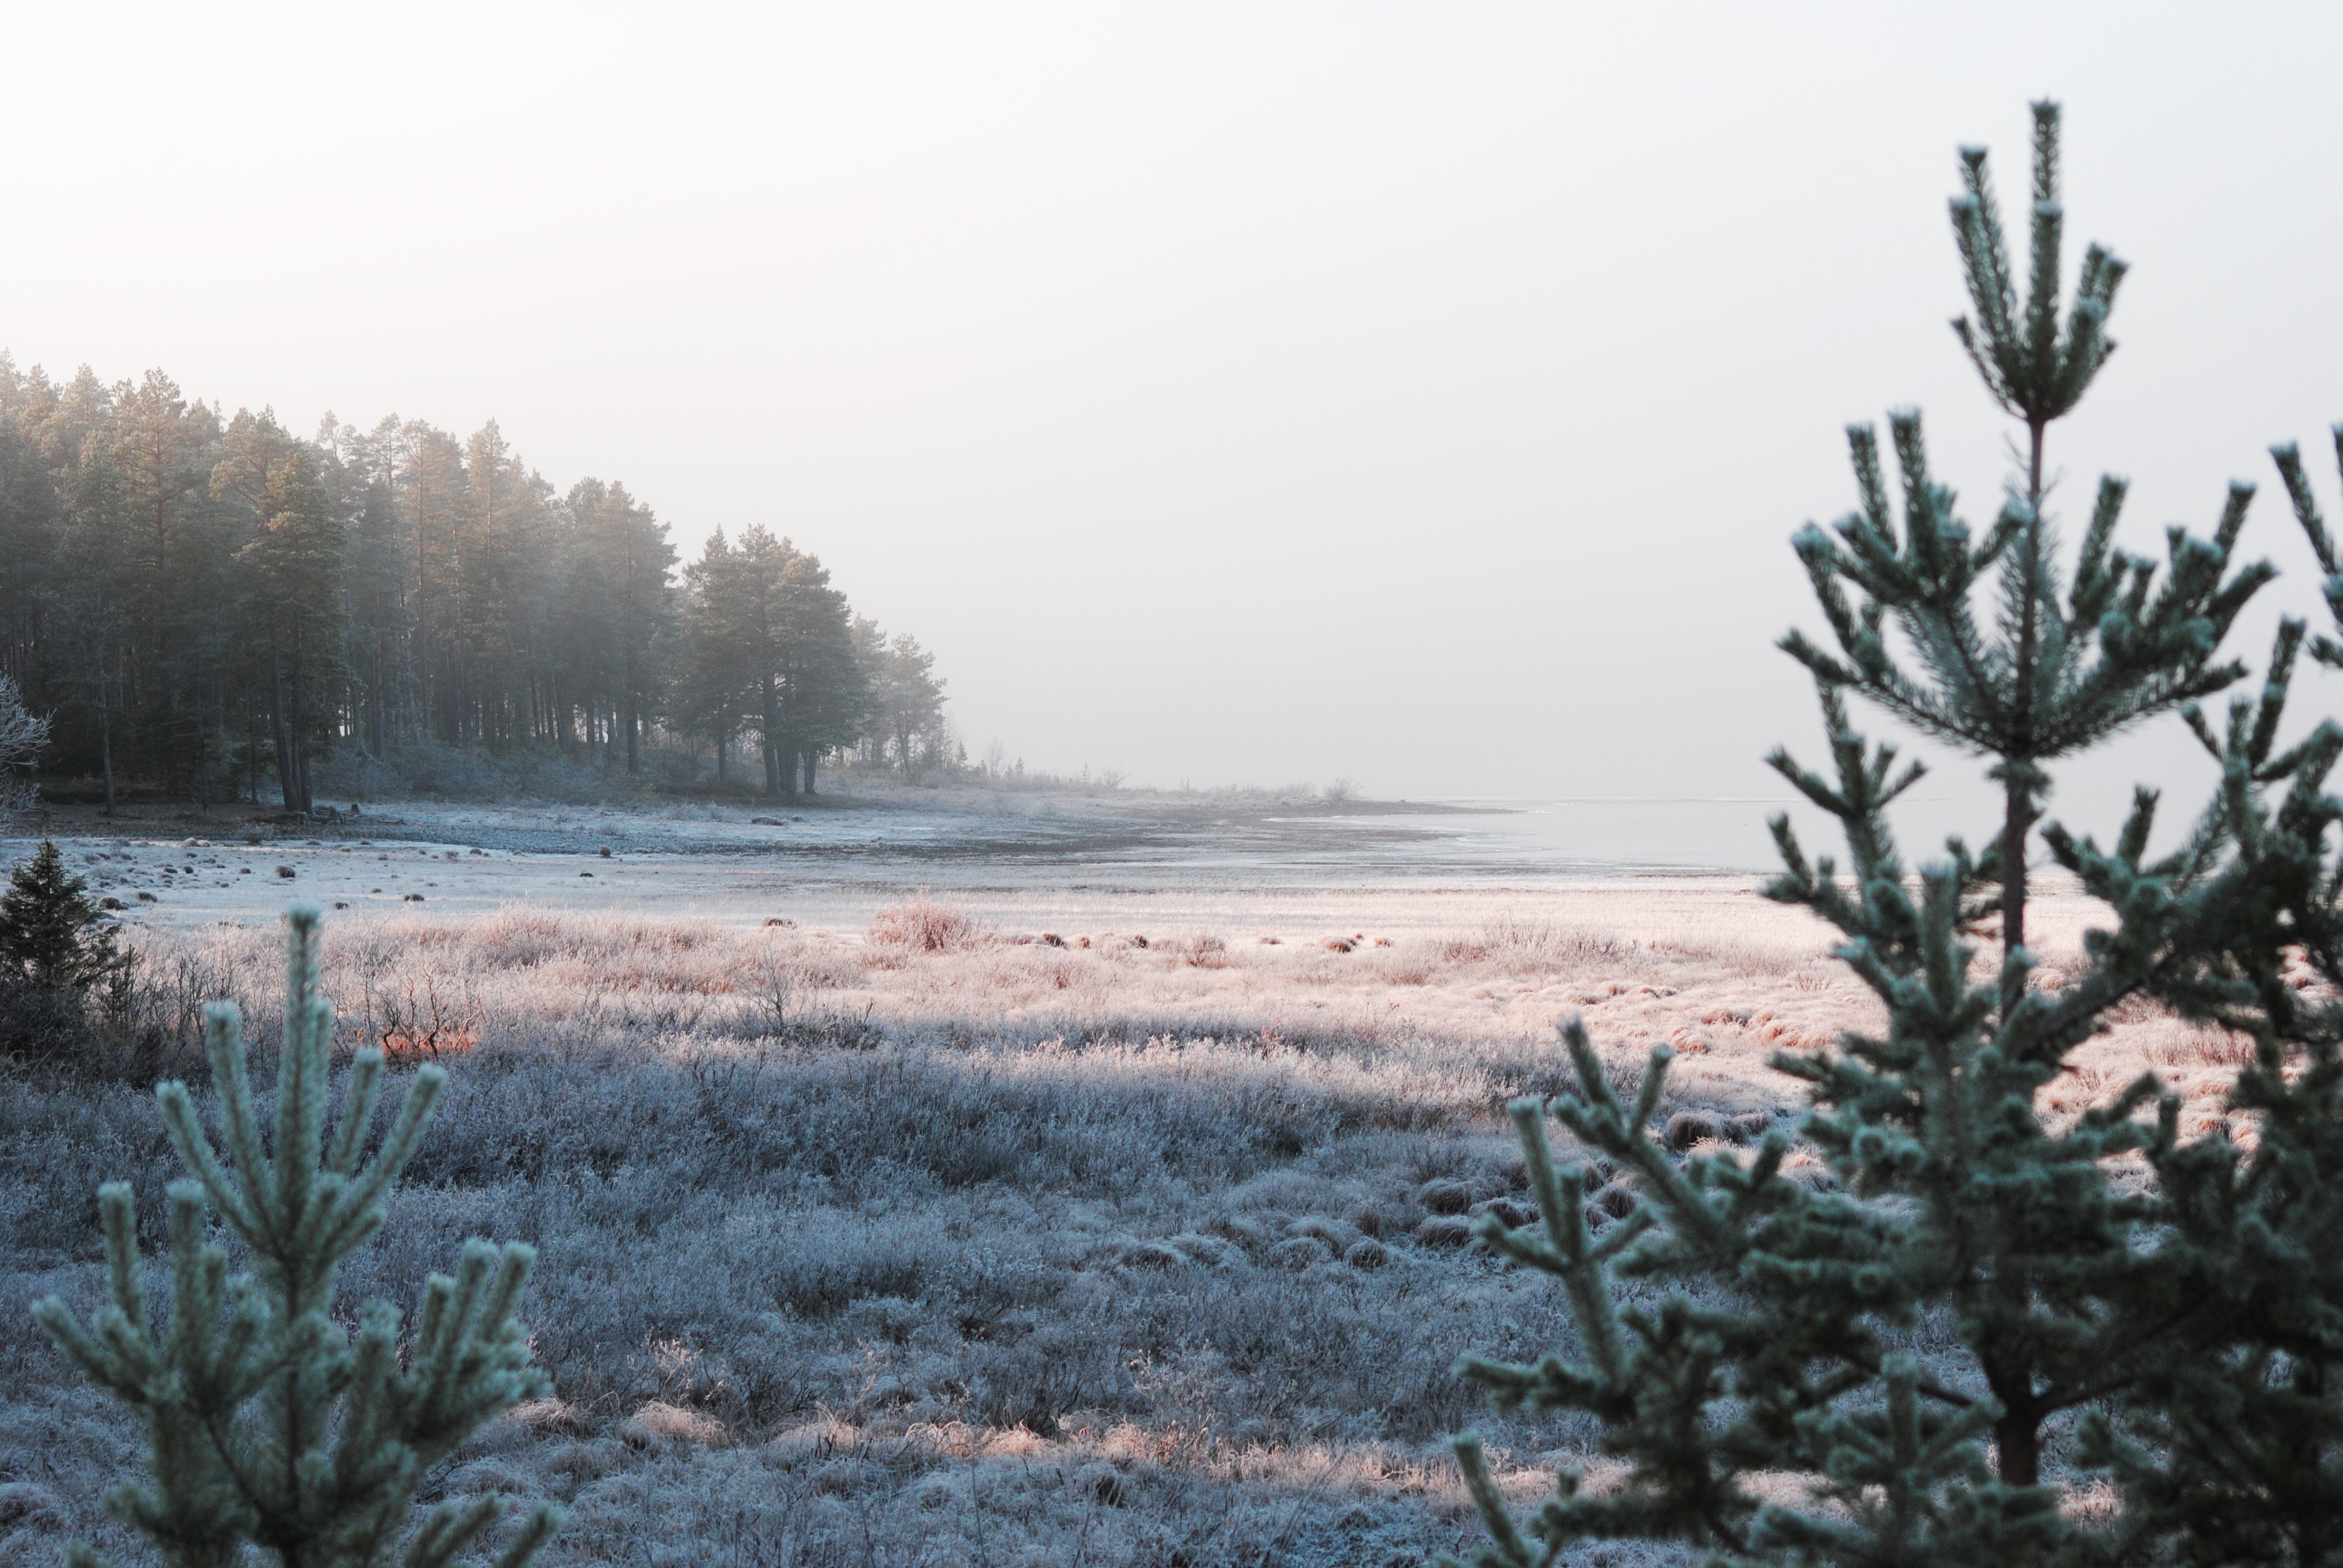
landscape, tree, water, nature, forest, wilderness, snow, winter, plant, mist, morning, lake, frost, ice, autumn, weather, season, bed, sweden, still, ecosystem, freezing, beautifully, sorsele, atmospheric phenomenon, woody plant